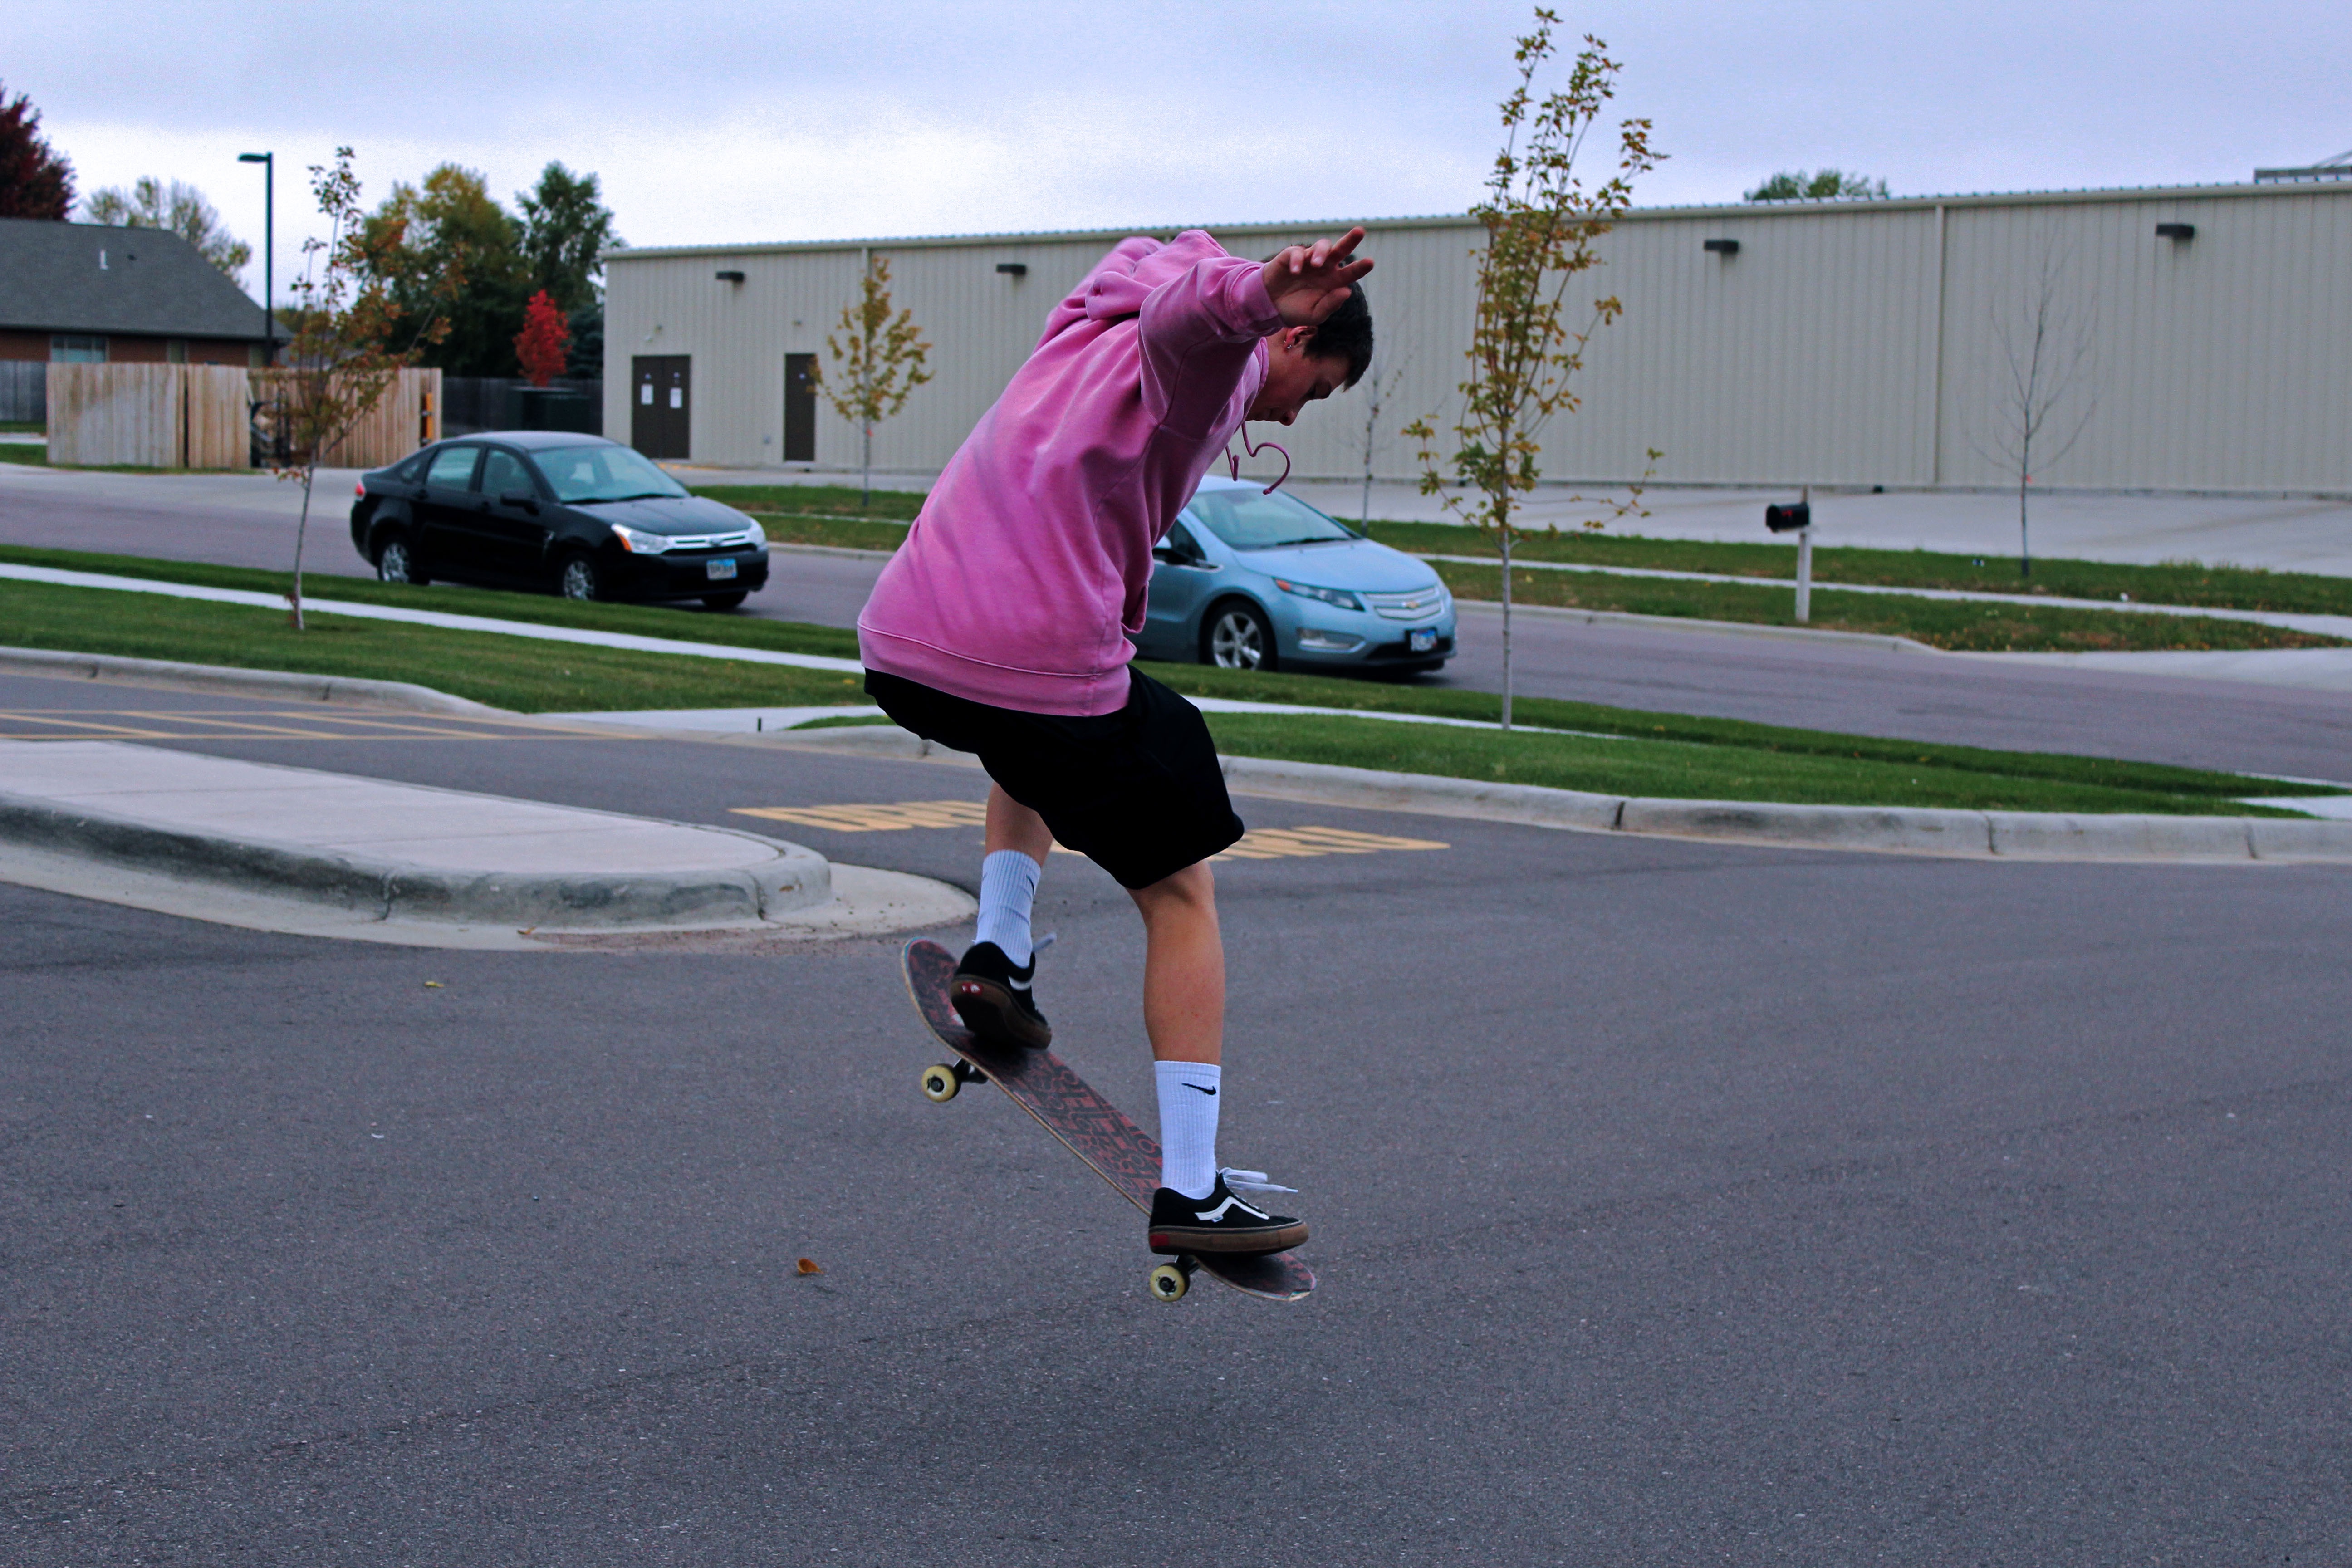
skateboard, running, skateboarding, sports equipment, longboard, sports, footwear, inline skating, skateboarding equipment and supplies, longboarding